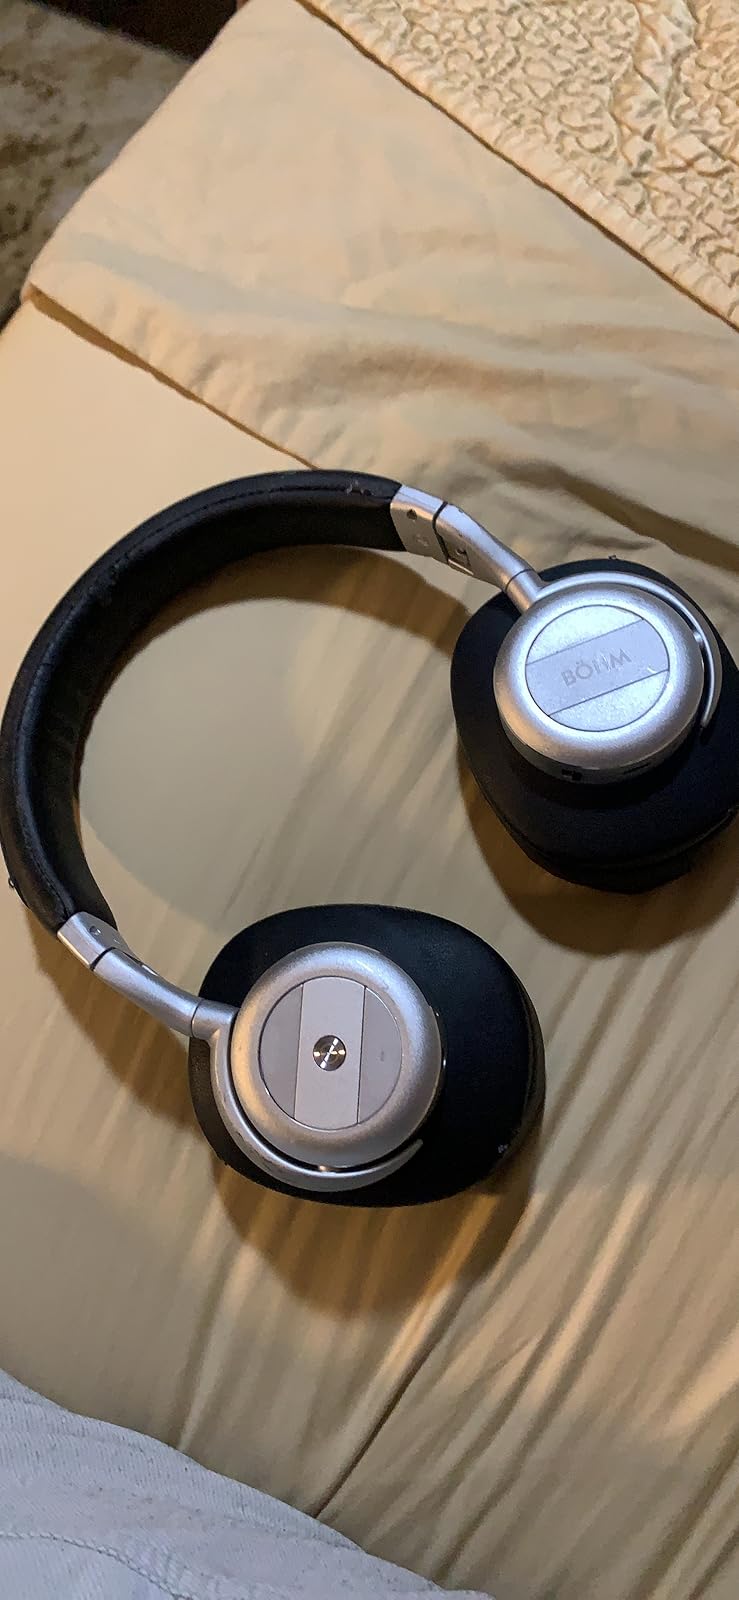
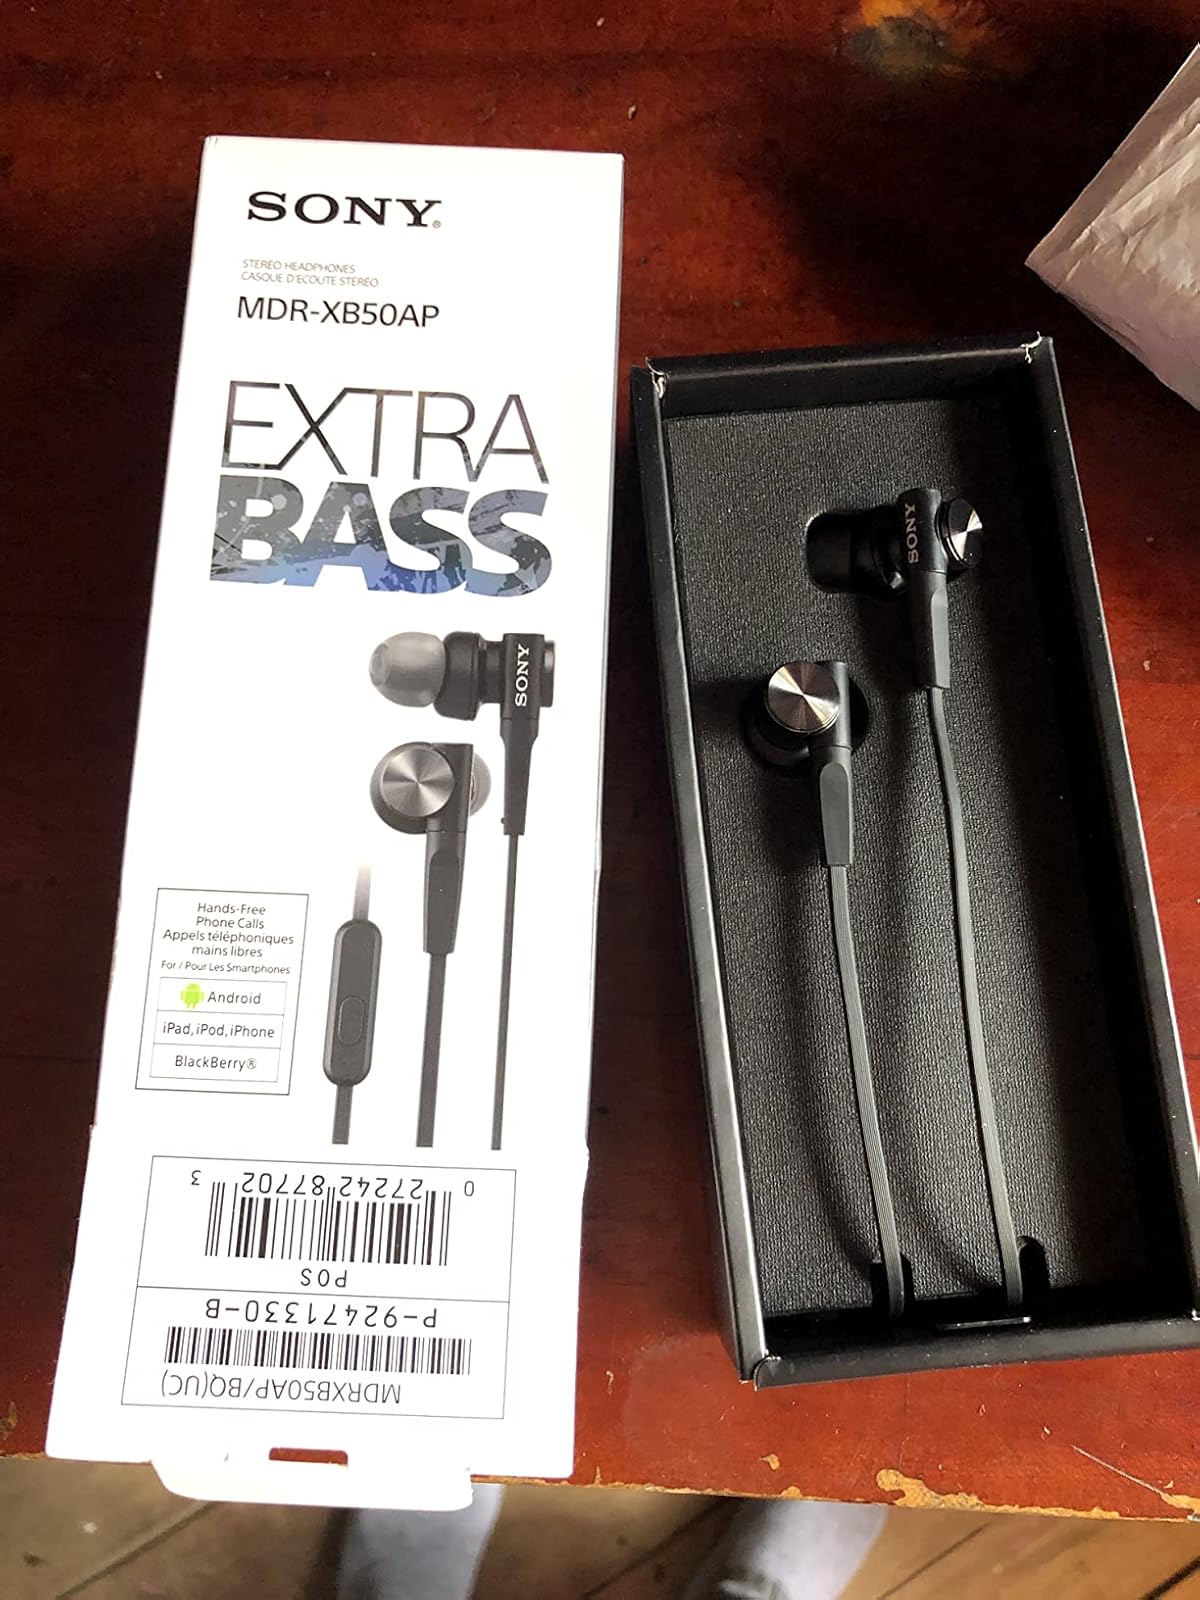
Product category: headphones
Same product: no